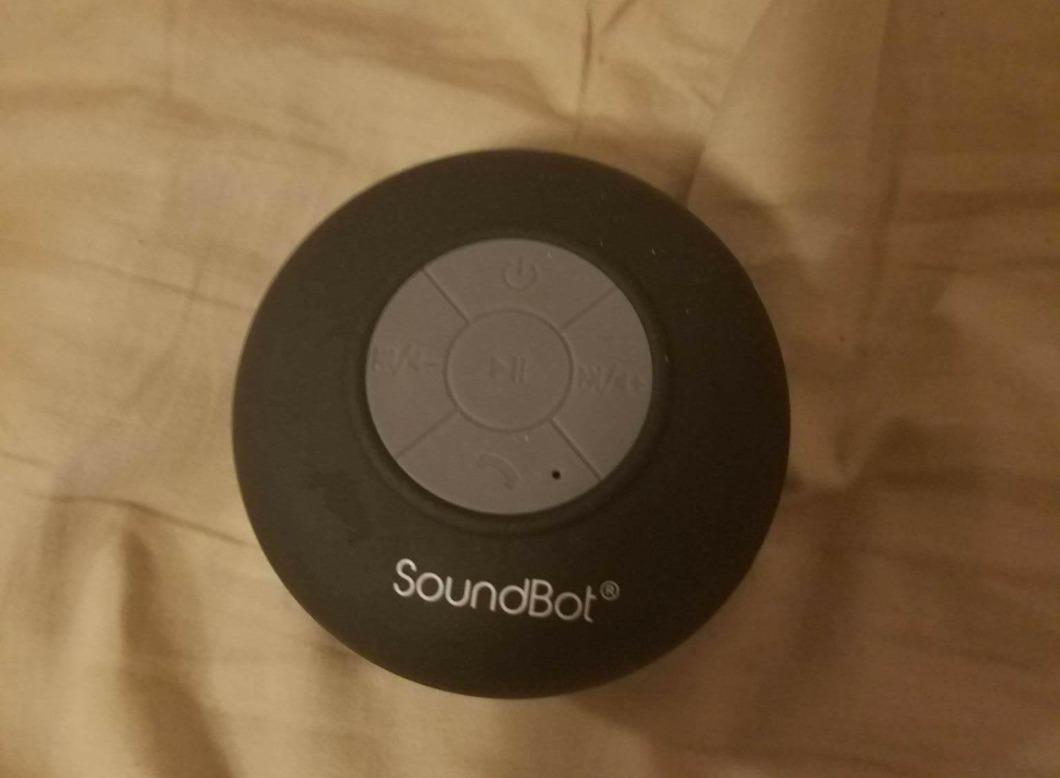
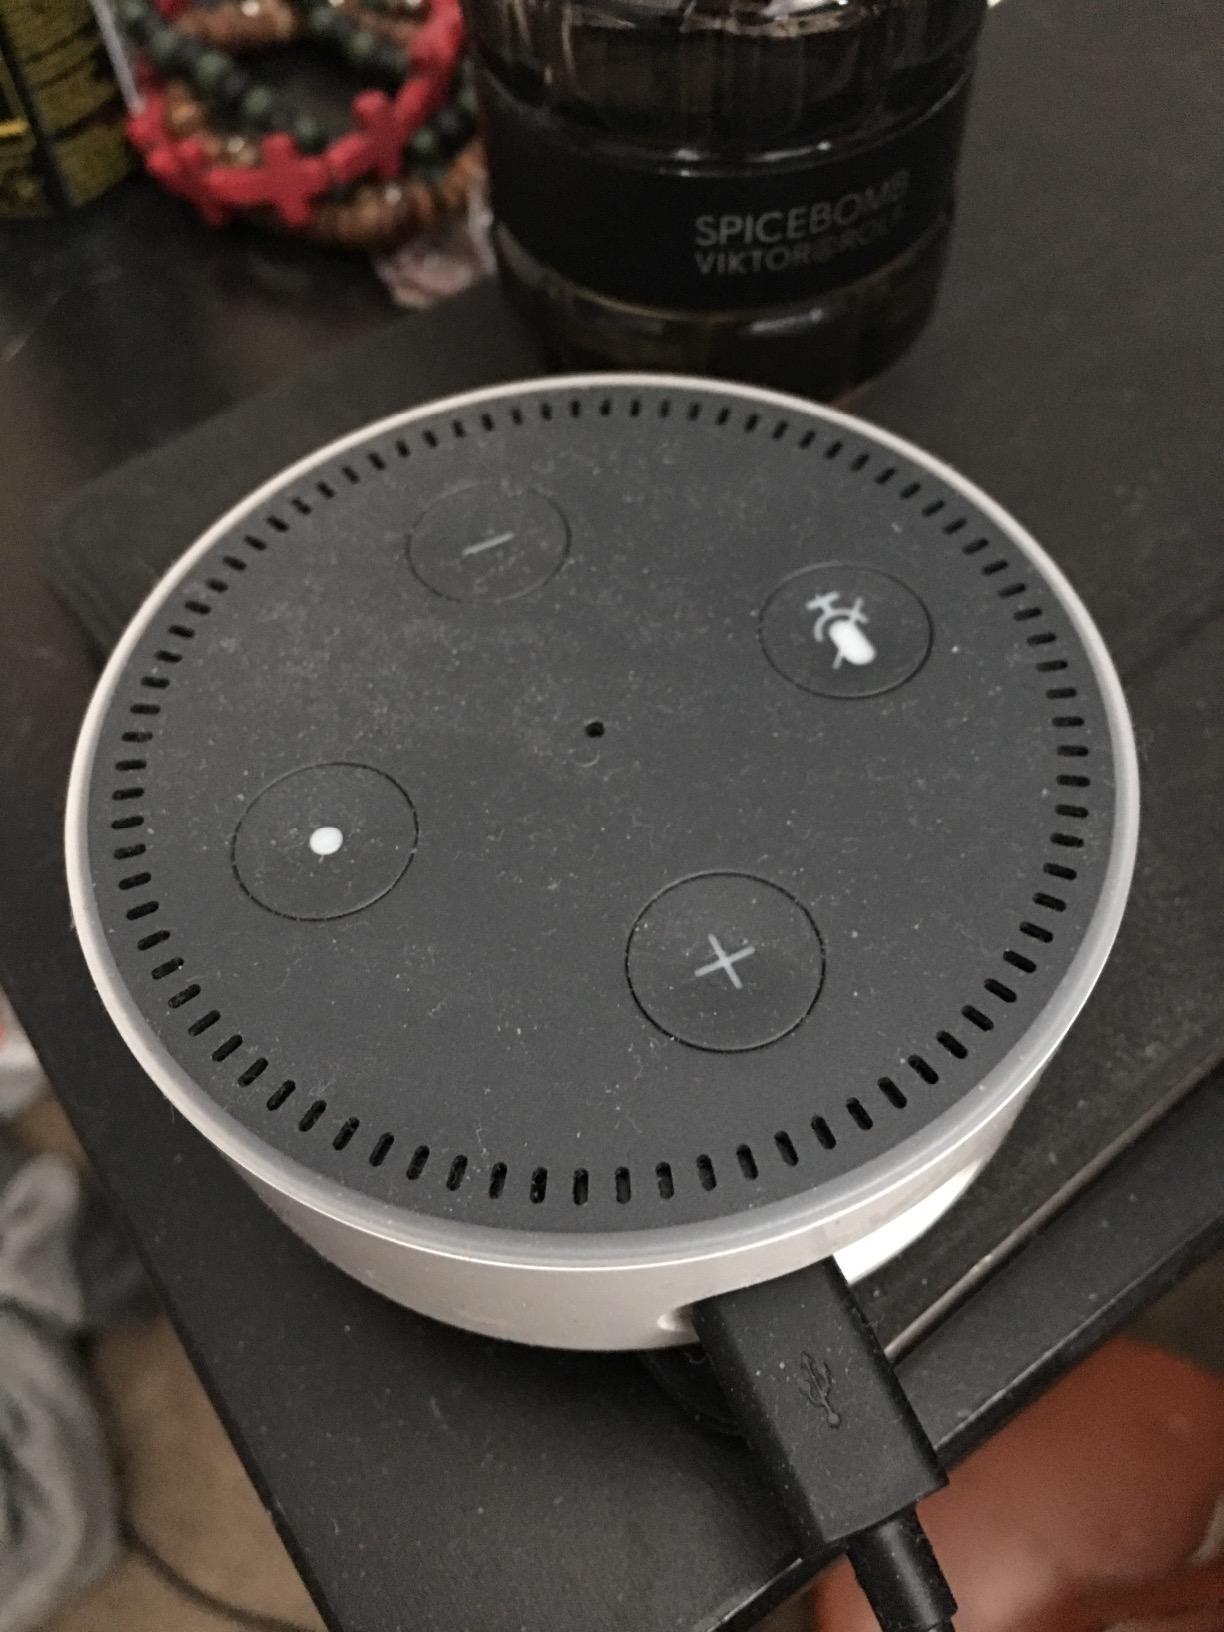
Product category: speaker
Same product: no